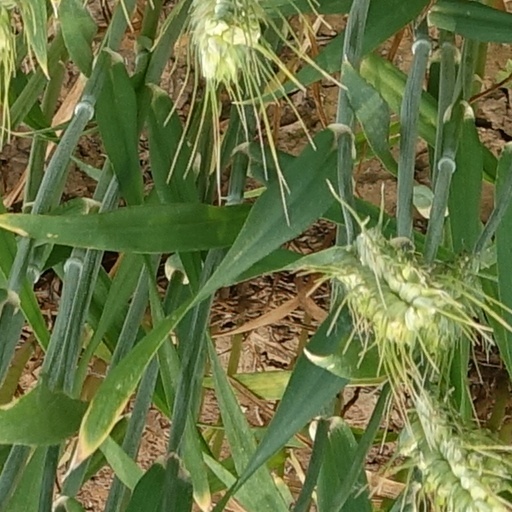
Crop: wheat